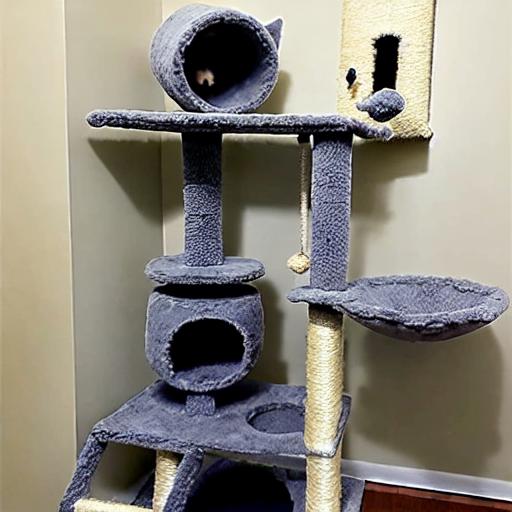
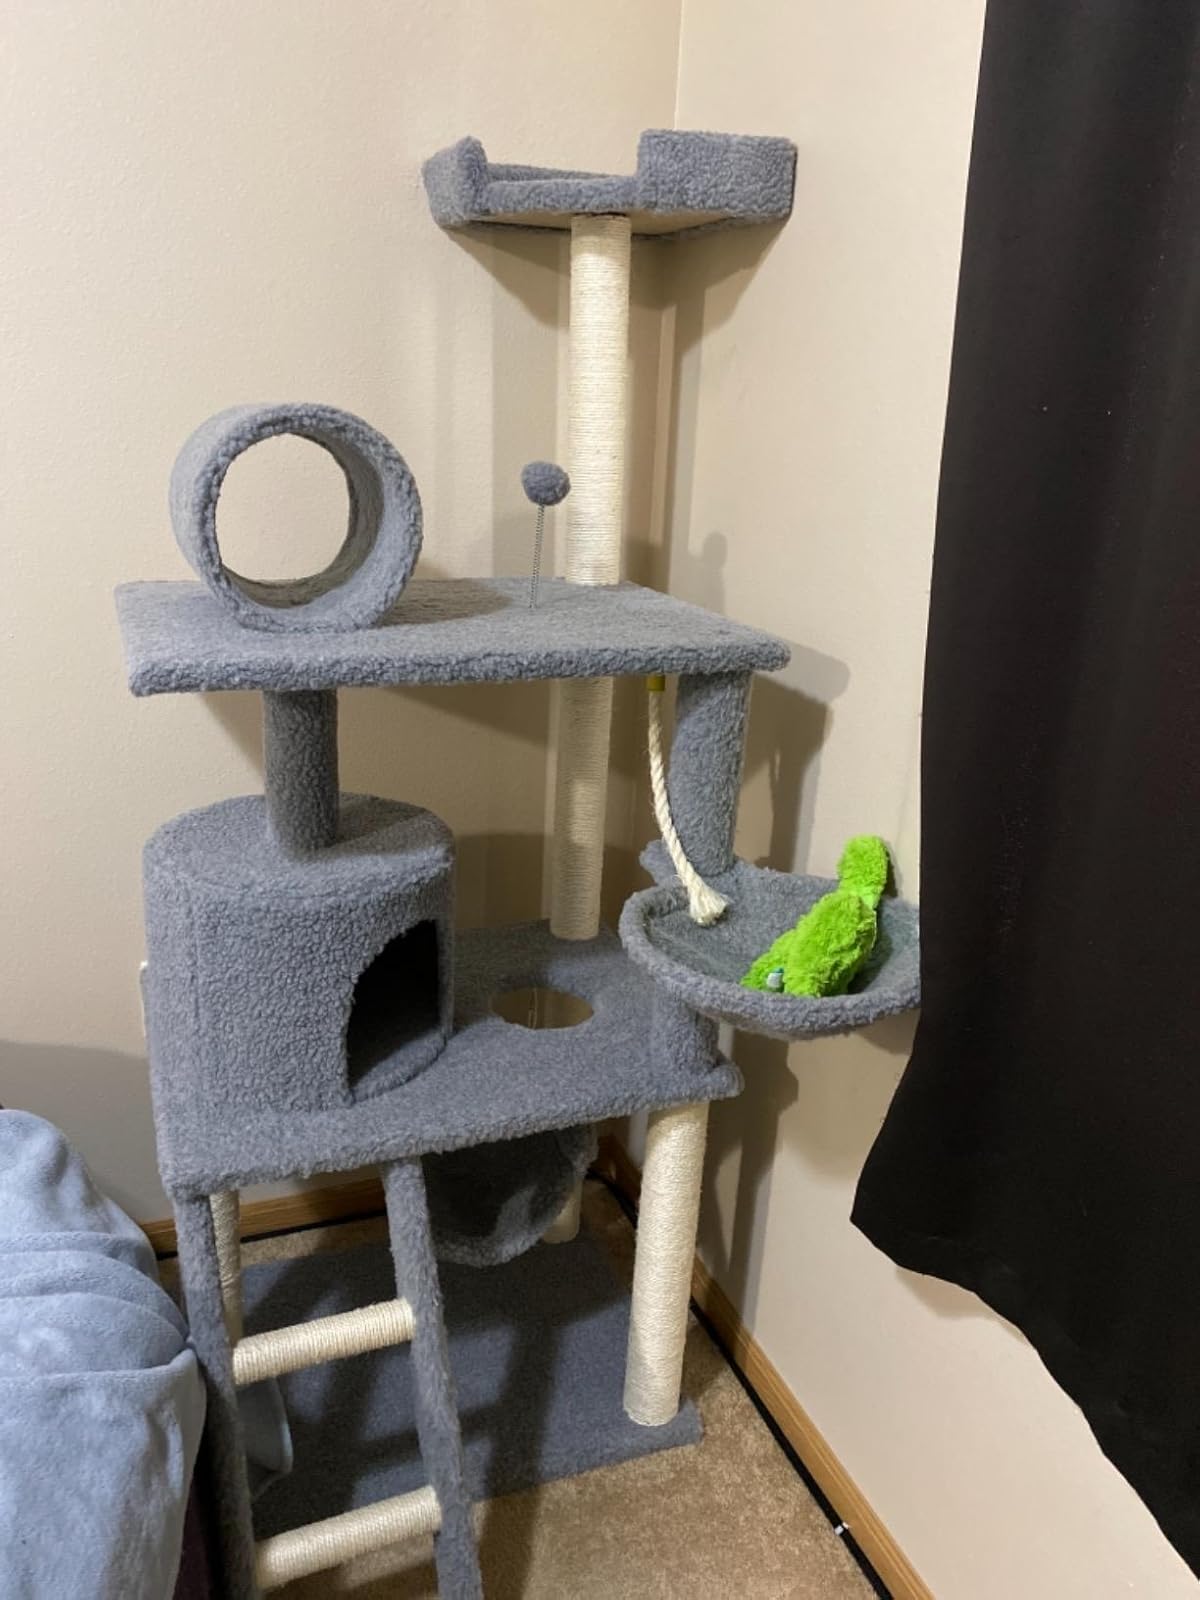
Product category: items_cat tree
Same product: no